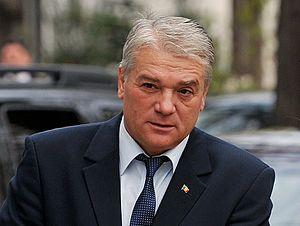
Nicolae Moga, né le 25 octobre 1952 à Constanța, est un homme politique roumain, membre du Parti social-démocrate.